2015 Bangkok bombing

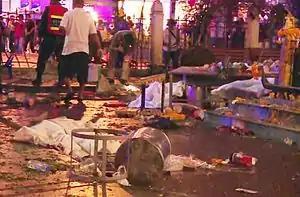
Erawan Shrine after the explosion

On 17 August 2015, a bombing took place inside the Erawan Shrine at the Ratchaprasong intersection in Pathum Wan District, Bangkok, Thailand, killing 20 people and injuring 125. Thai police were reported to have arrested two suspects, the second of whom confessed to having been the bomber. He later retracted his confession.